Italo Montemezzi

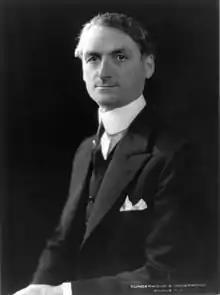
Italo Montemezzi

Italo Montemezzi (August 4, 1875 – May 15, 1952) was an Italian composer. He is best known for his opera "L'amore dei tre re" ("The Love of the Three Kings"), once part of the standard repertoire. It is now seldom performed.